Asus Eee PC

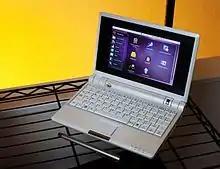
Asus Eee PC 701, with fountain pen for scale, running Ubuntu Netbook Edition

Asus Eee PC series models 1005HA, 1005HAB, 1008HA, and others use Varta ML1220 or equivalent Maxell, Sanyo and Panasonic ML1220 lithium ion coin cell rechargeable batteries, terminated with a two-pin Molex connector plug.